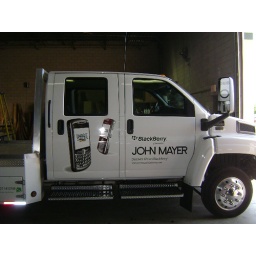
The all electric, street legal, lean, green, mobile event marketing machine - The Aardy by Aardvark Event Logistics